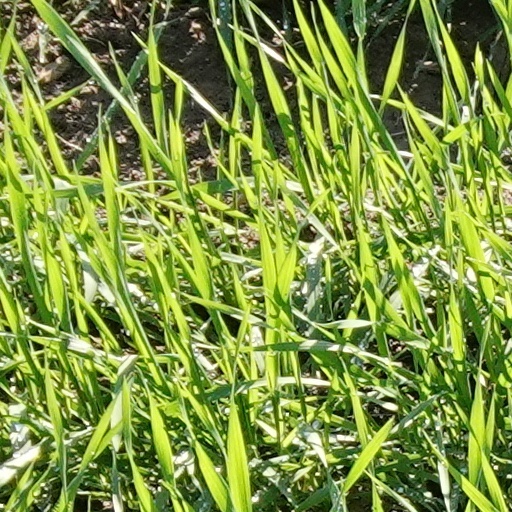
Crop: wheat